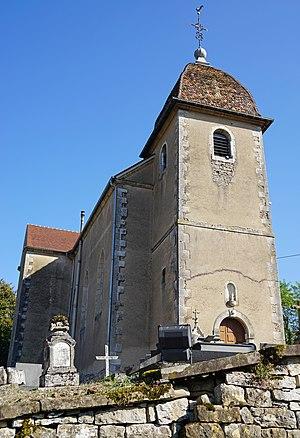
L'église de Grammont (Haute-Saône).